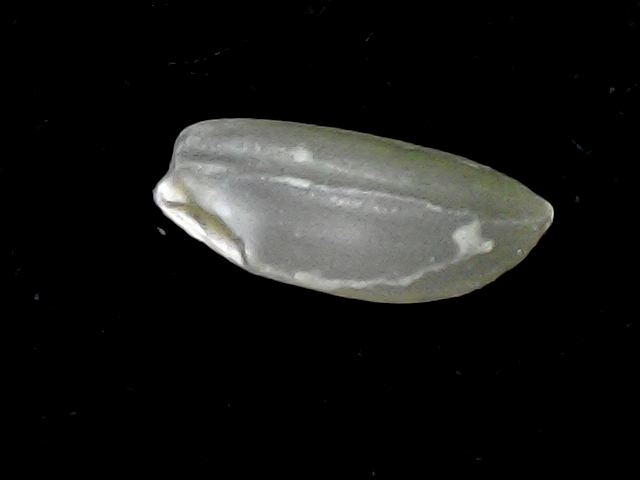
Rice variety: BD39